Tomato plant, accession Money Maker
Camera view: tilt-top (135 deg); turntable rotation: 0 degrees
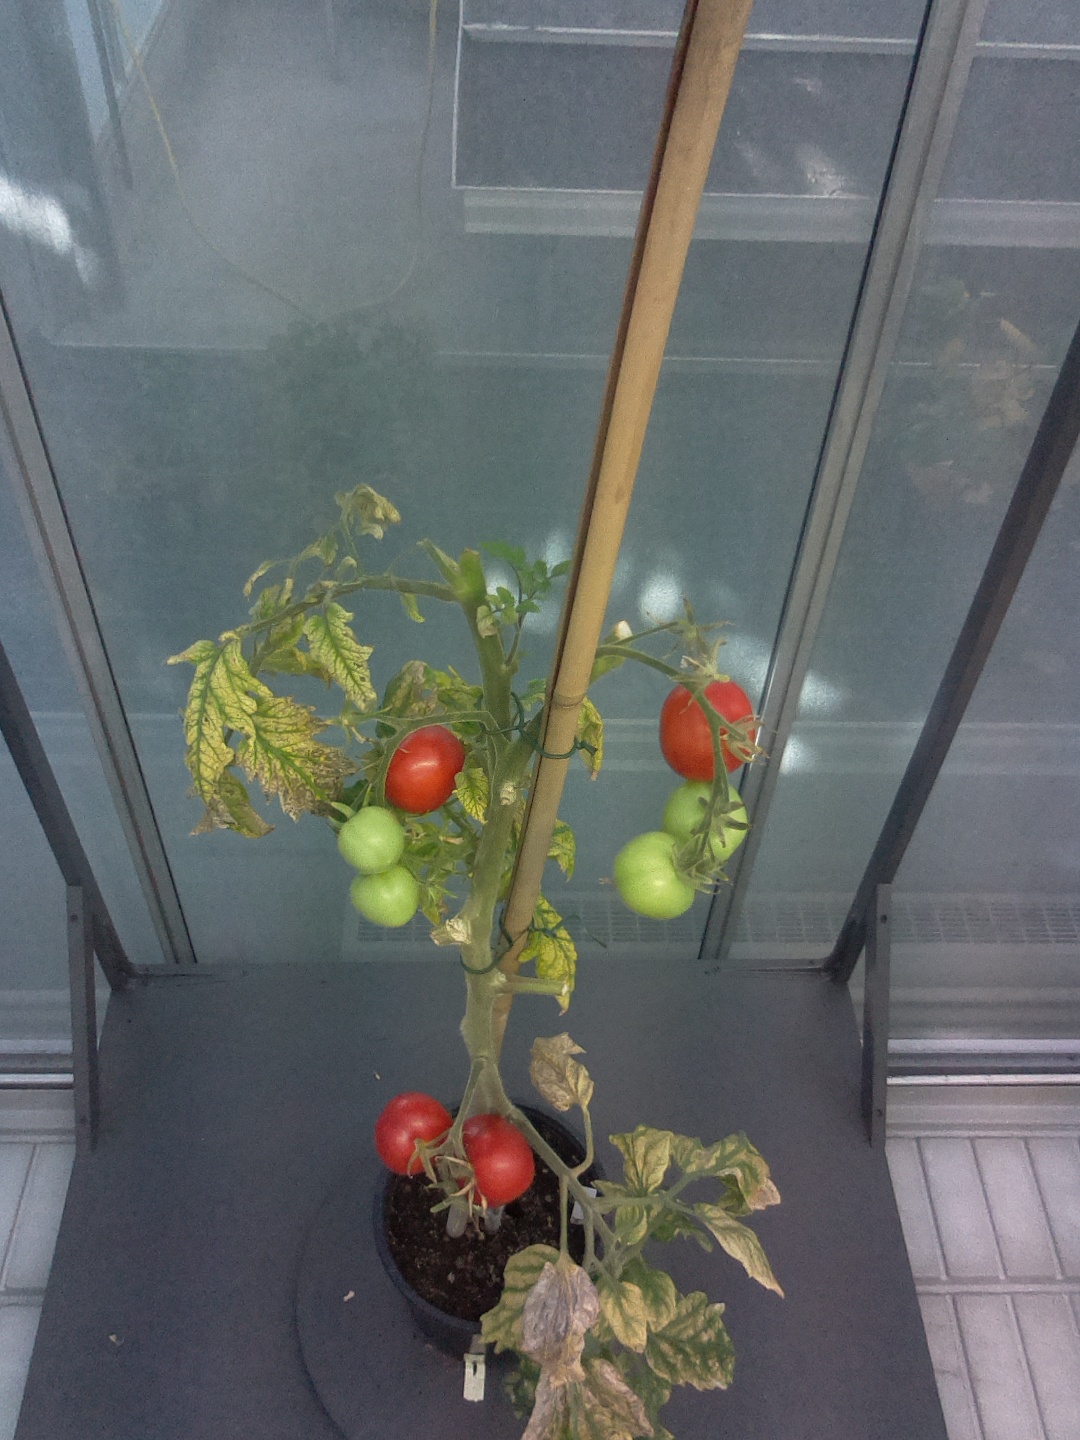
BBCH growth stage 85: 50%-60% of fruits show typical fully ripe color